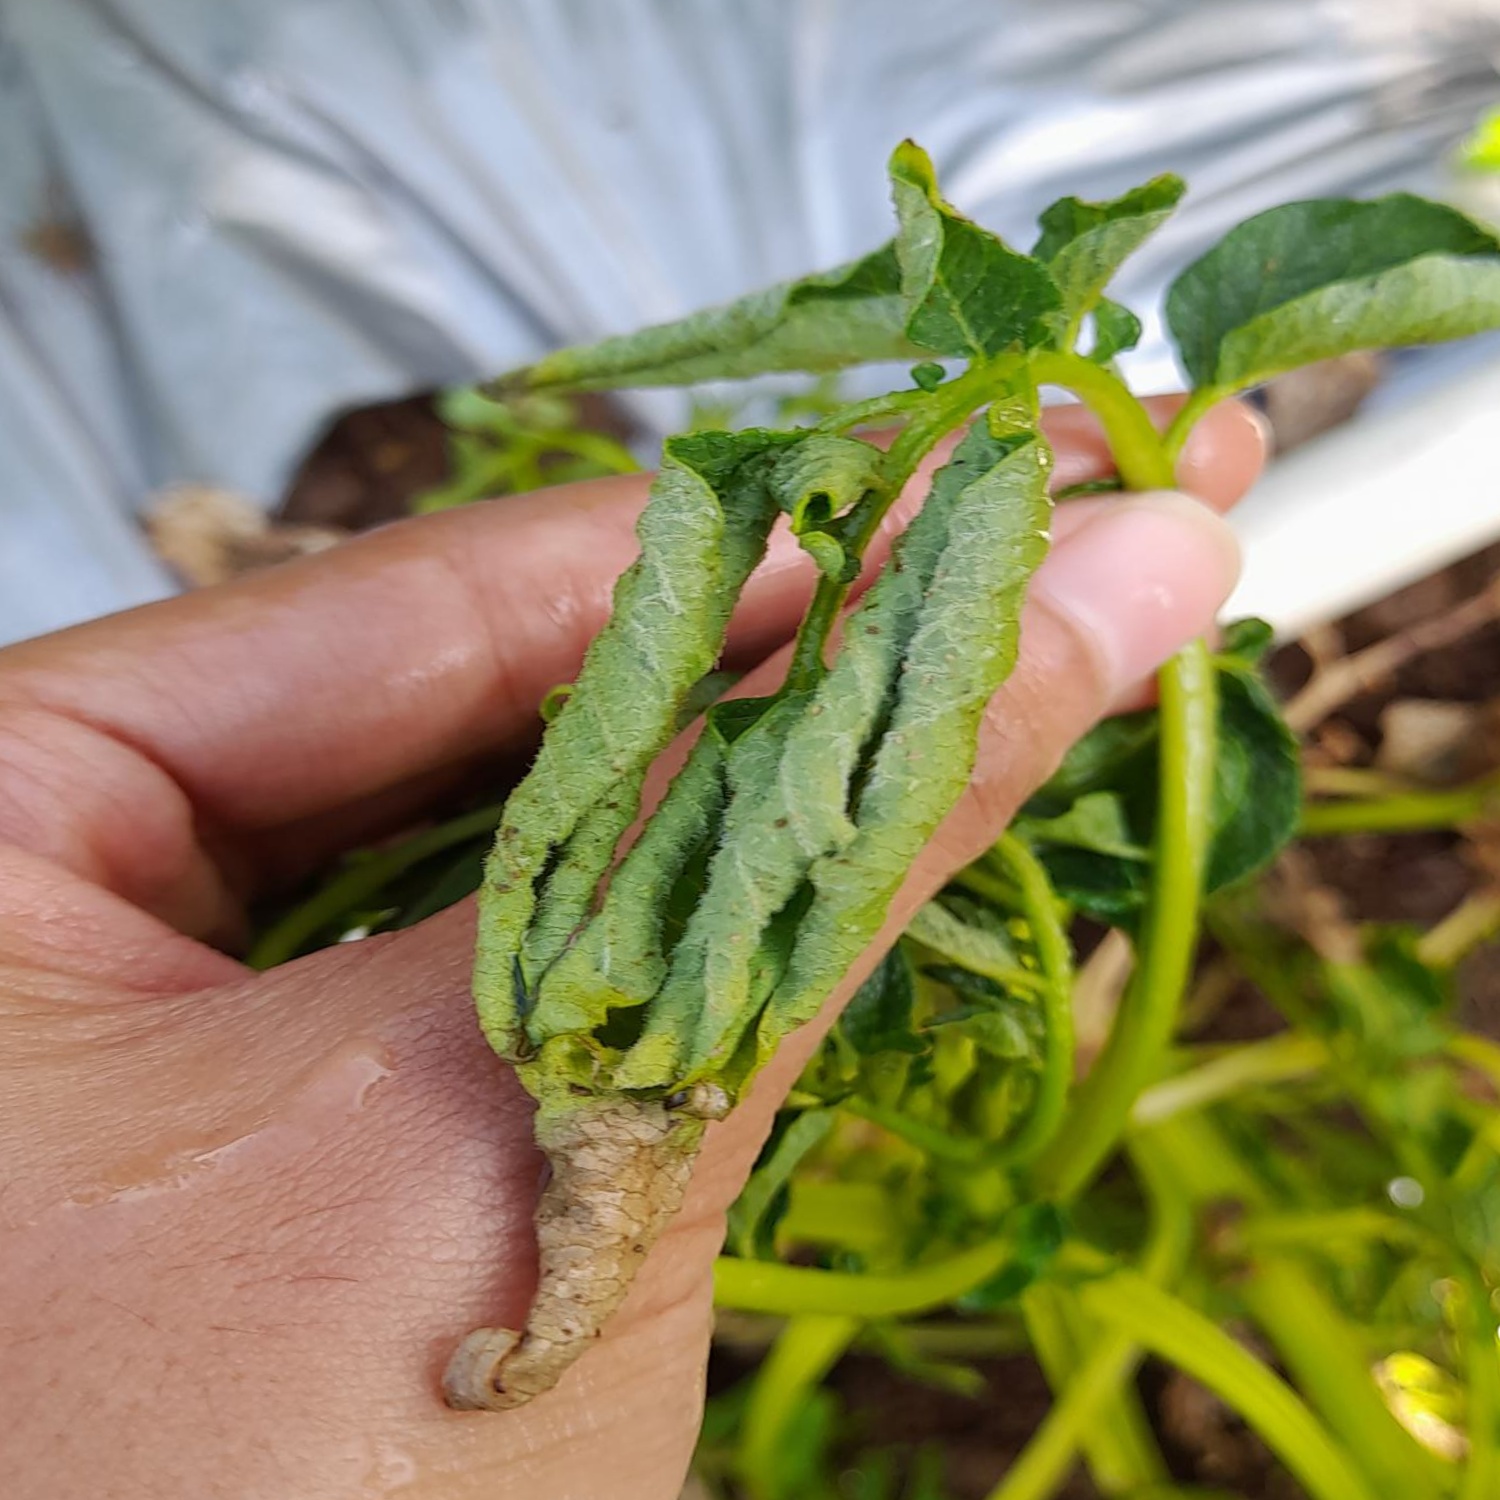
Etiqueta: Pudricion_Parda